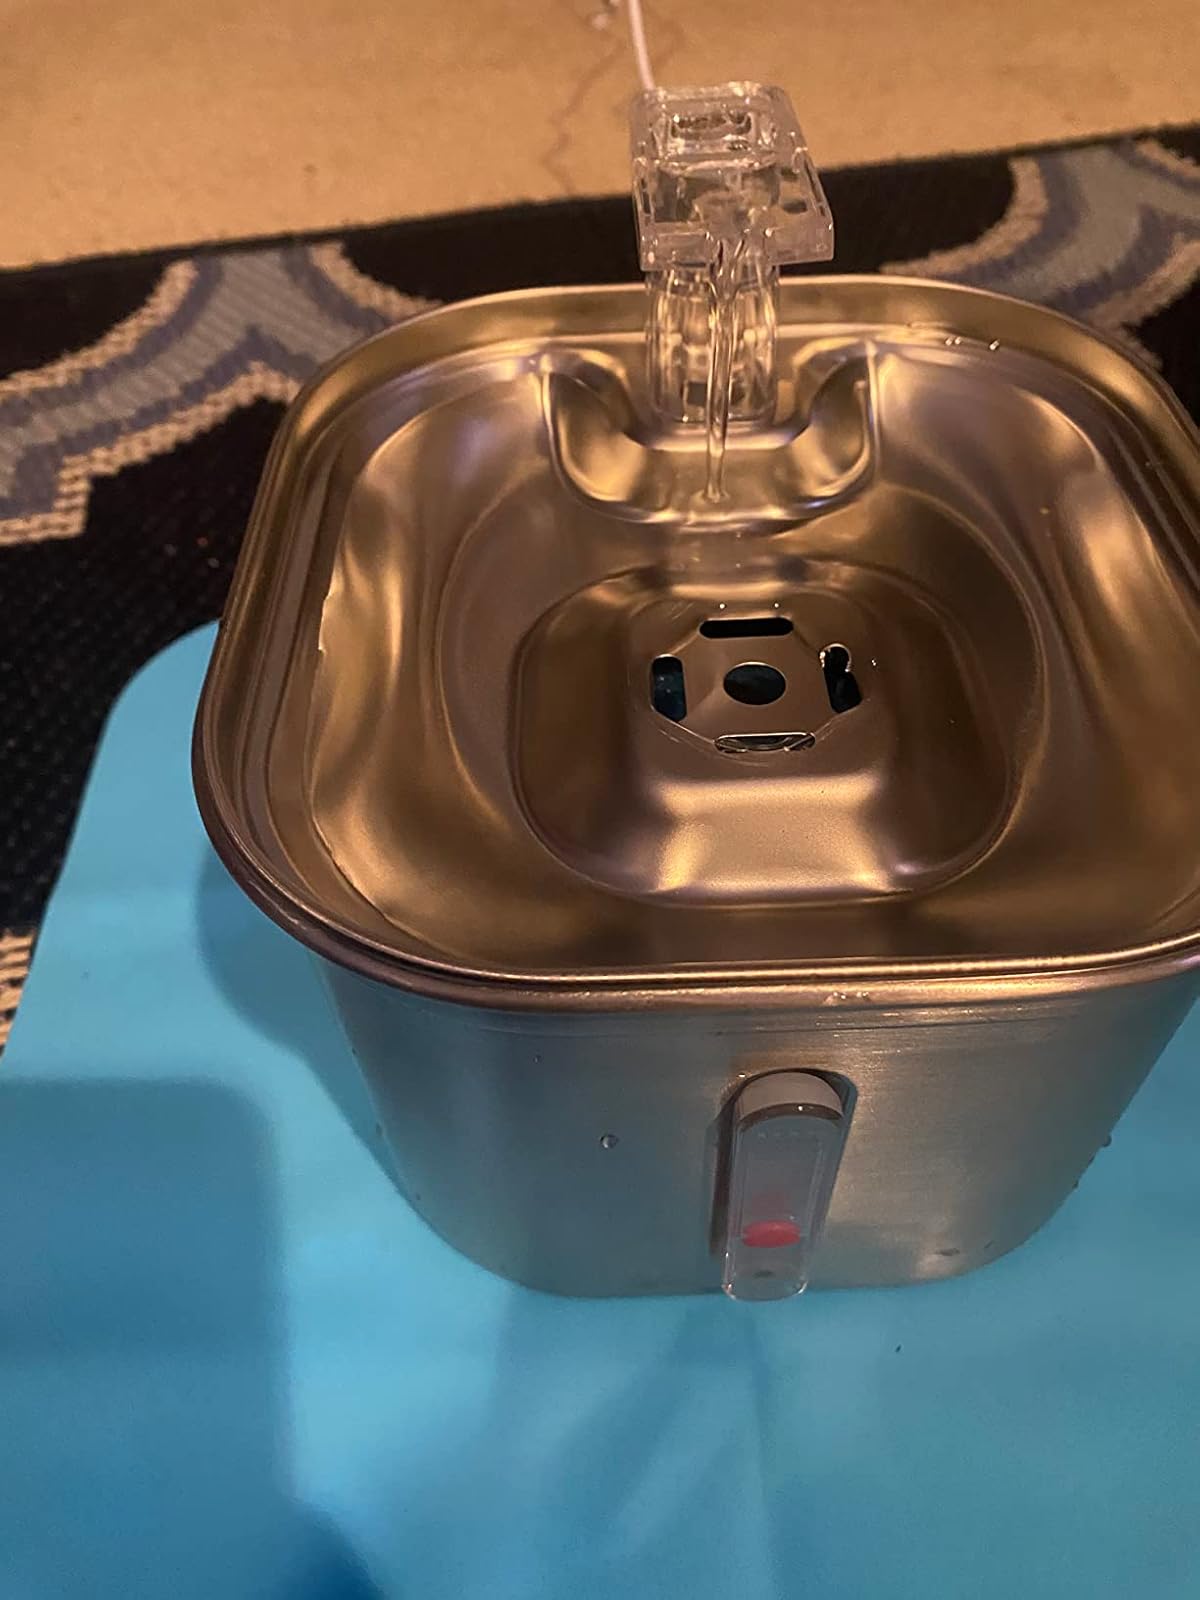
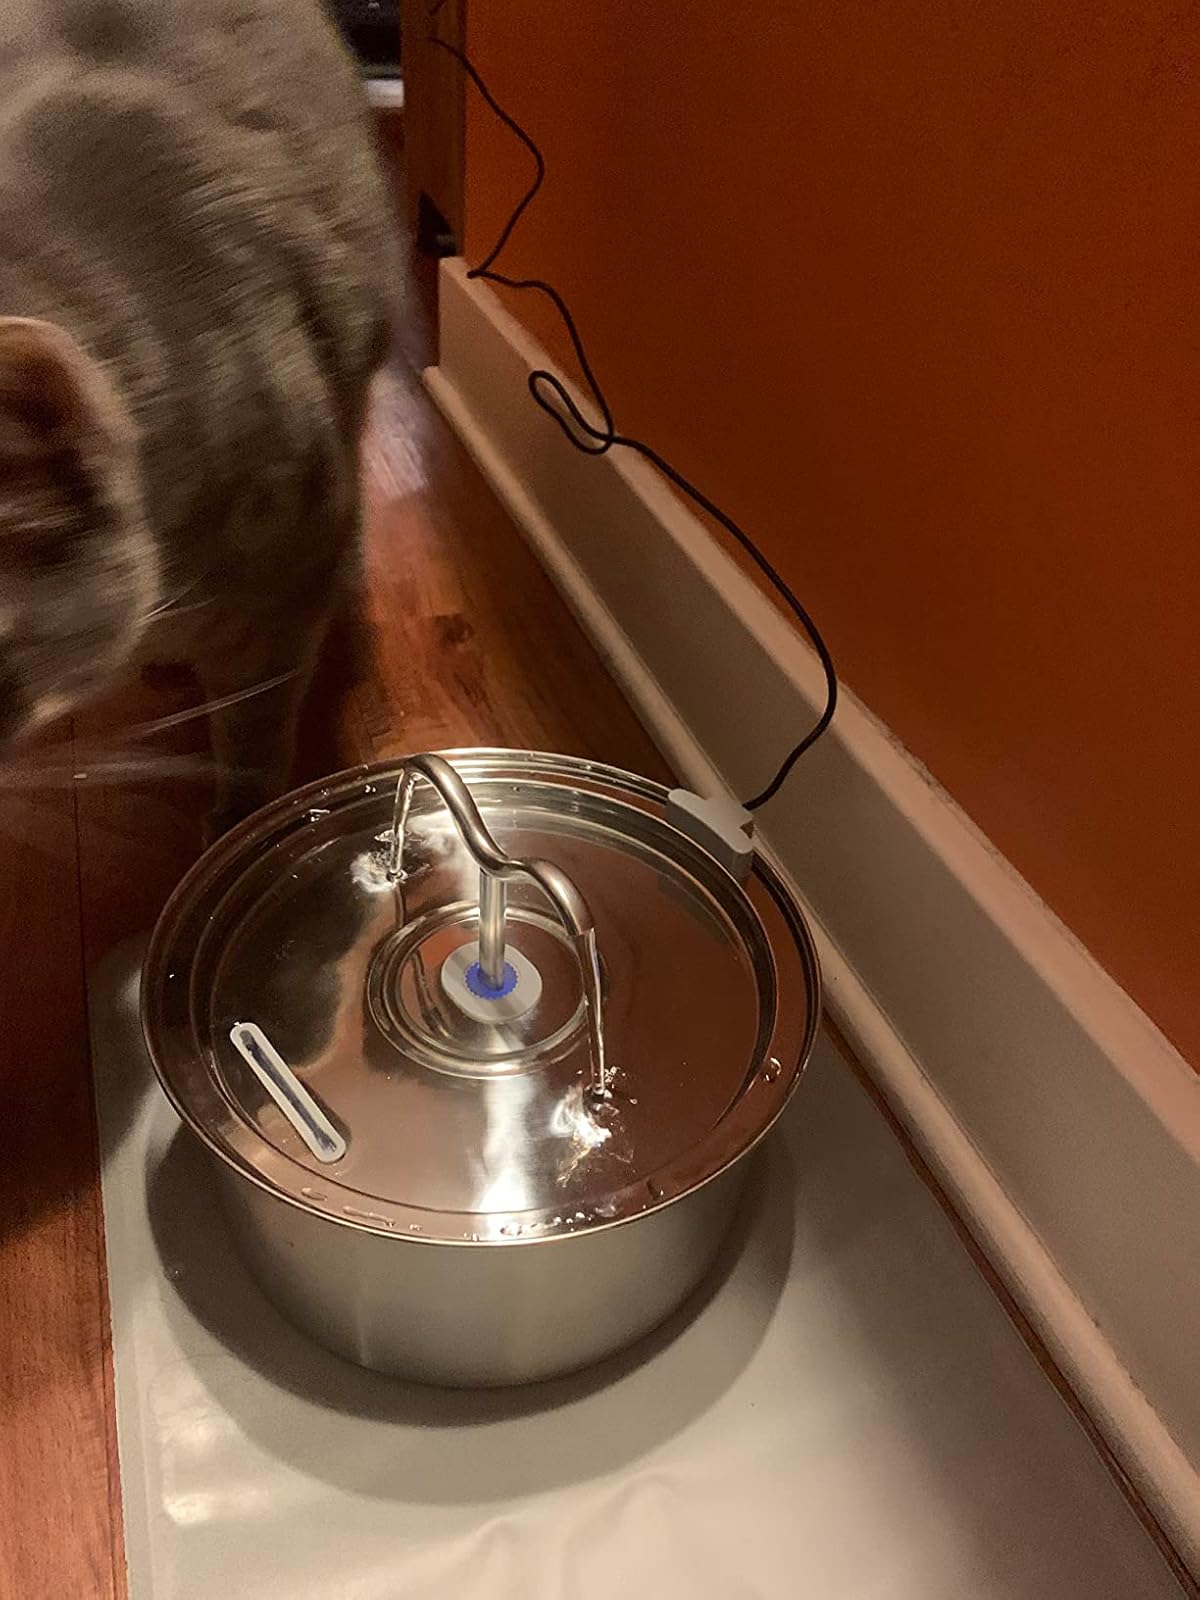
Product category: items_bowl
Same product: no